Carl Wurzinger

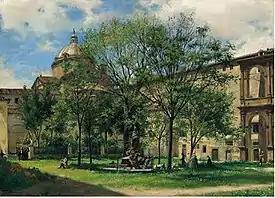
Roman Motif

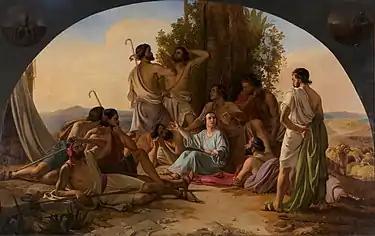
Joseph Recounts his Dreams

Carl Wurzinger (1 June 1817, Vienna - 16 March 1883, Vienna) was an Austrian history painter and a professor at the Academy of Fine Arts, Vienna.